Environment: real
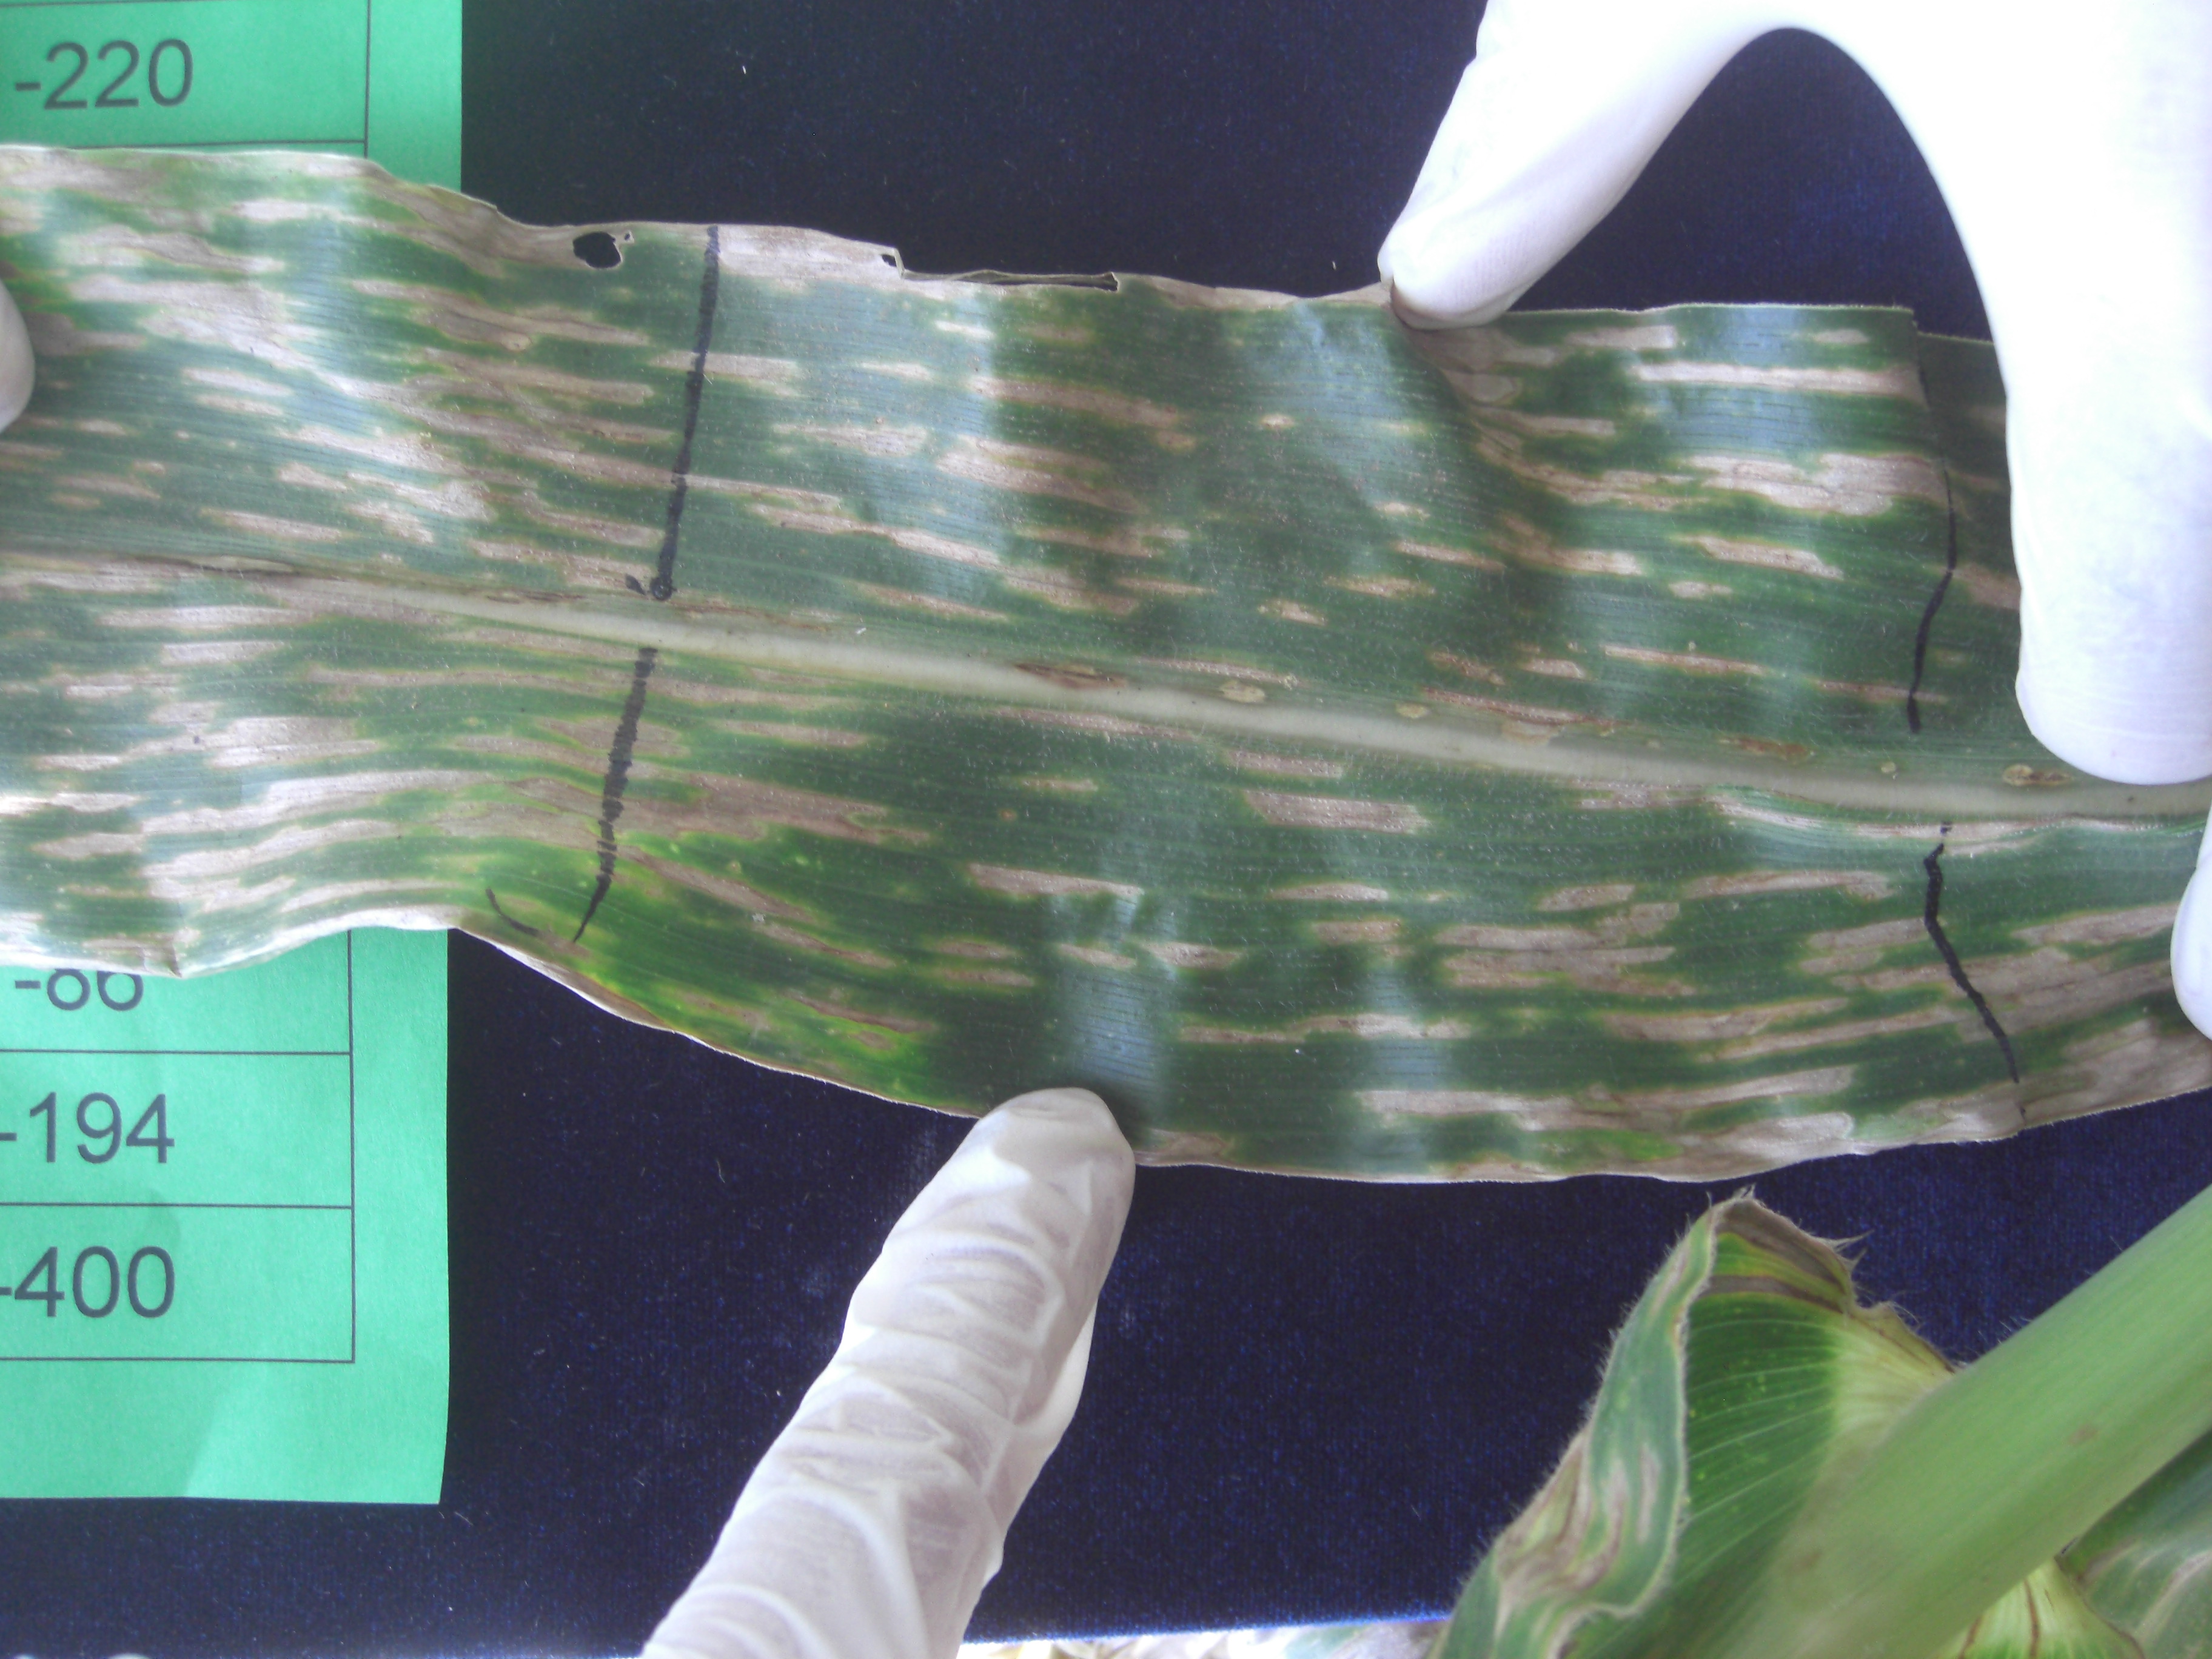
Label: gray_leaf_spot